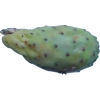
Label: cactus_fruit_green